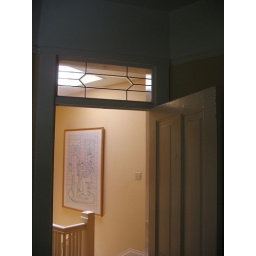
cool little window above the door to the master bedroom